Tung Lin Kok Yuen

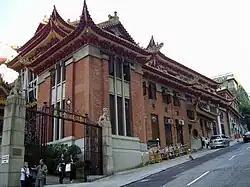
Exterior of Tung Lin Kok Yuen along Shan Kwong Road.

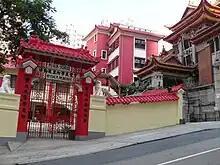
Exterior of Tung Lin Kok Yuen along Shan Kwong Road. Po Kok Primary School is on the left.

Tung Lin Kok Yuen is a Buddhist nunnery and educational institution located at No.15 Shan Kwong Road in Happy Valley, Hong Kong. Founded in 1935 by Lady Clara Ho-Tung, it is home to approximately 30 nuns and 50 lay devotees.